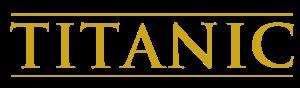
Cet article présente les films qui ont fait le plus grand nombre d’entrées en France.